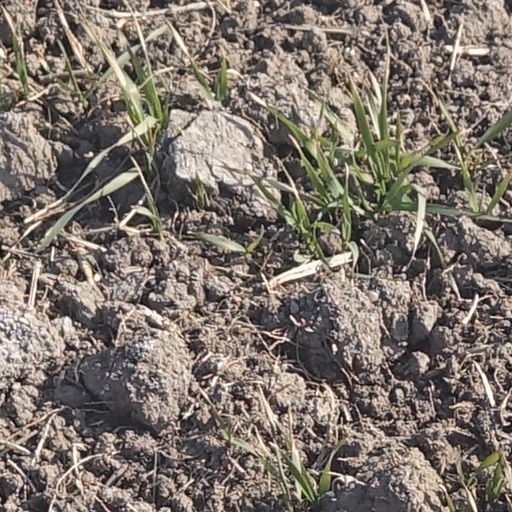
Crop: wheat